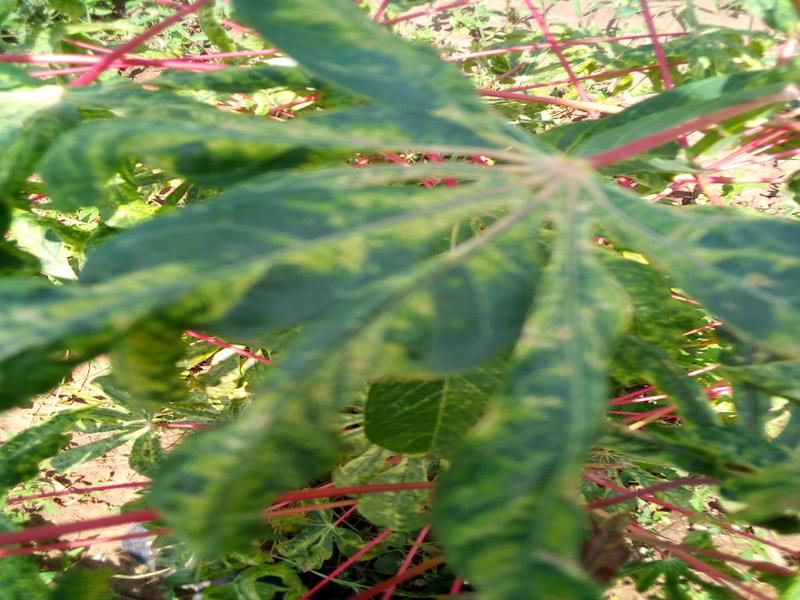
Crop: cassava
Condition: mosaic_disease